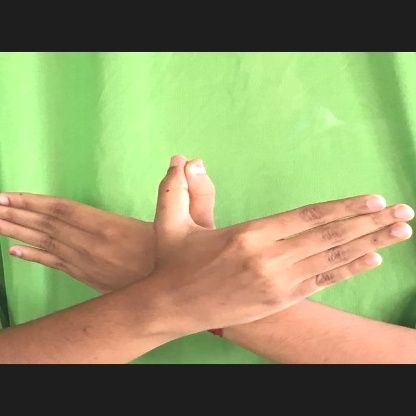
Mudra: Garuda